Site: brandenburg
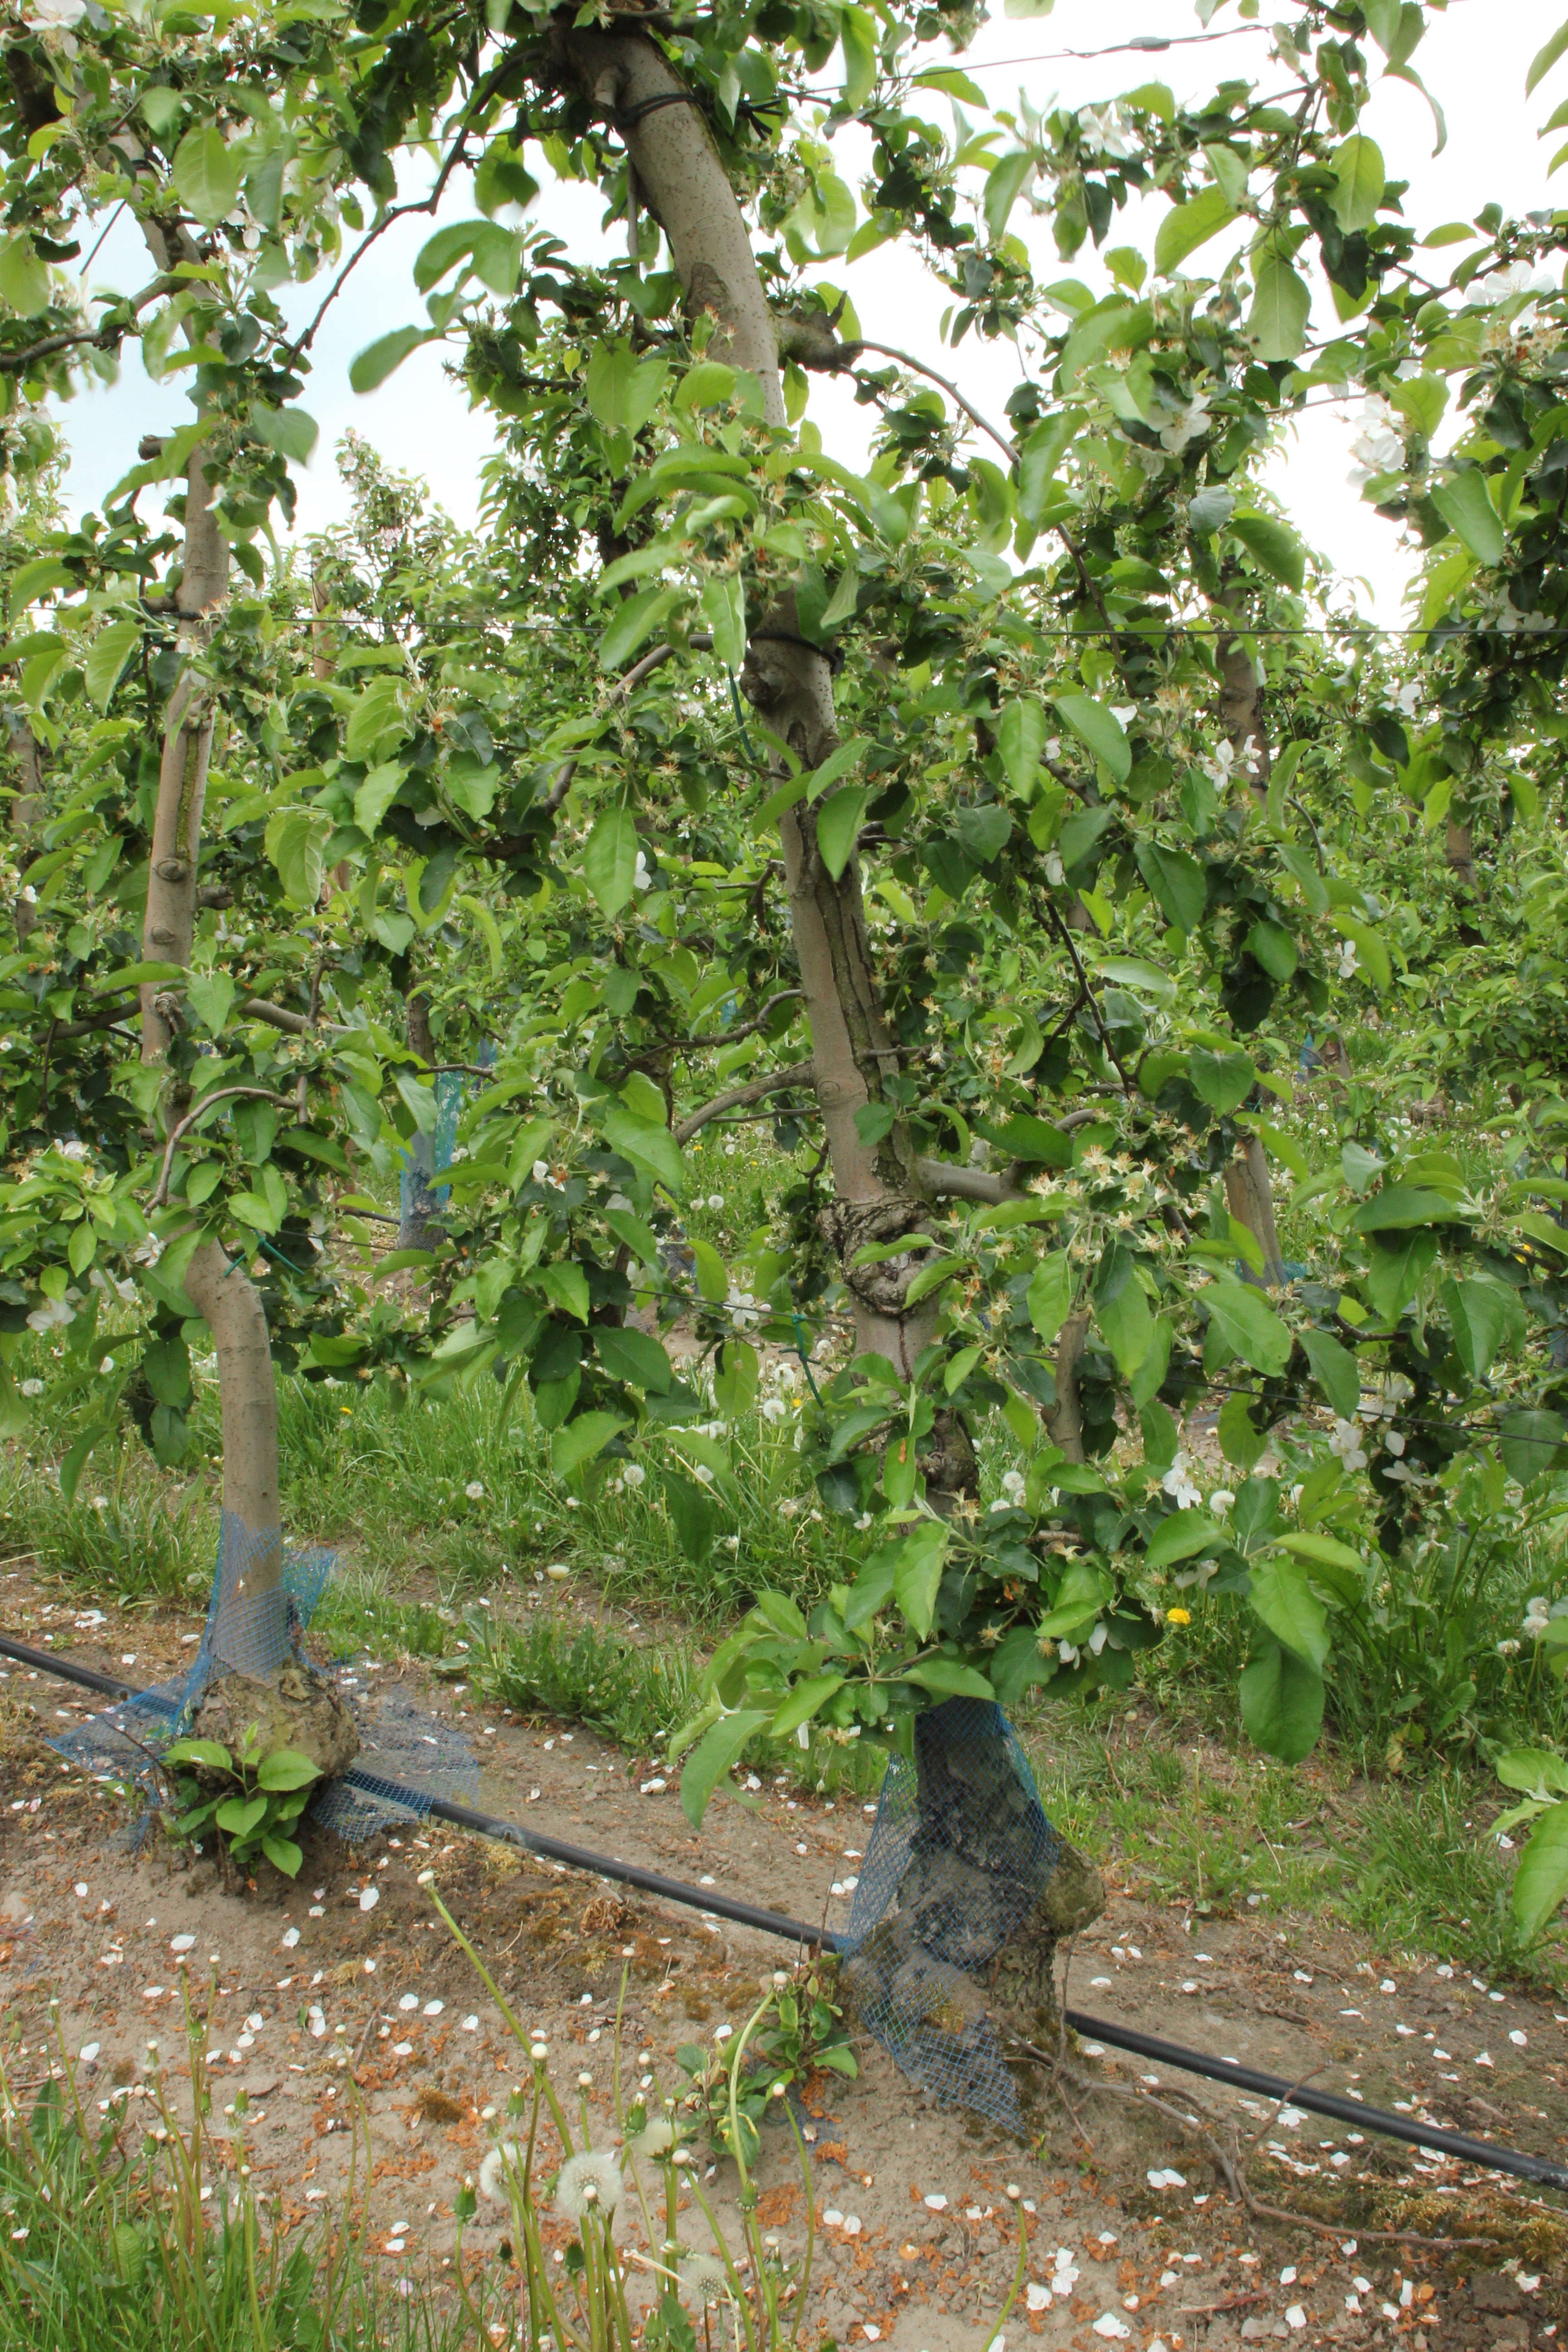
Growth stage (BBCH 67): Flowering